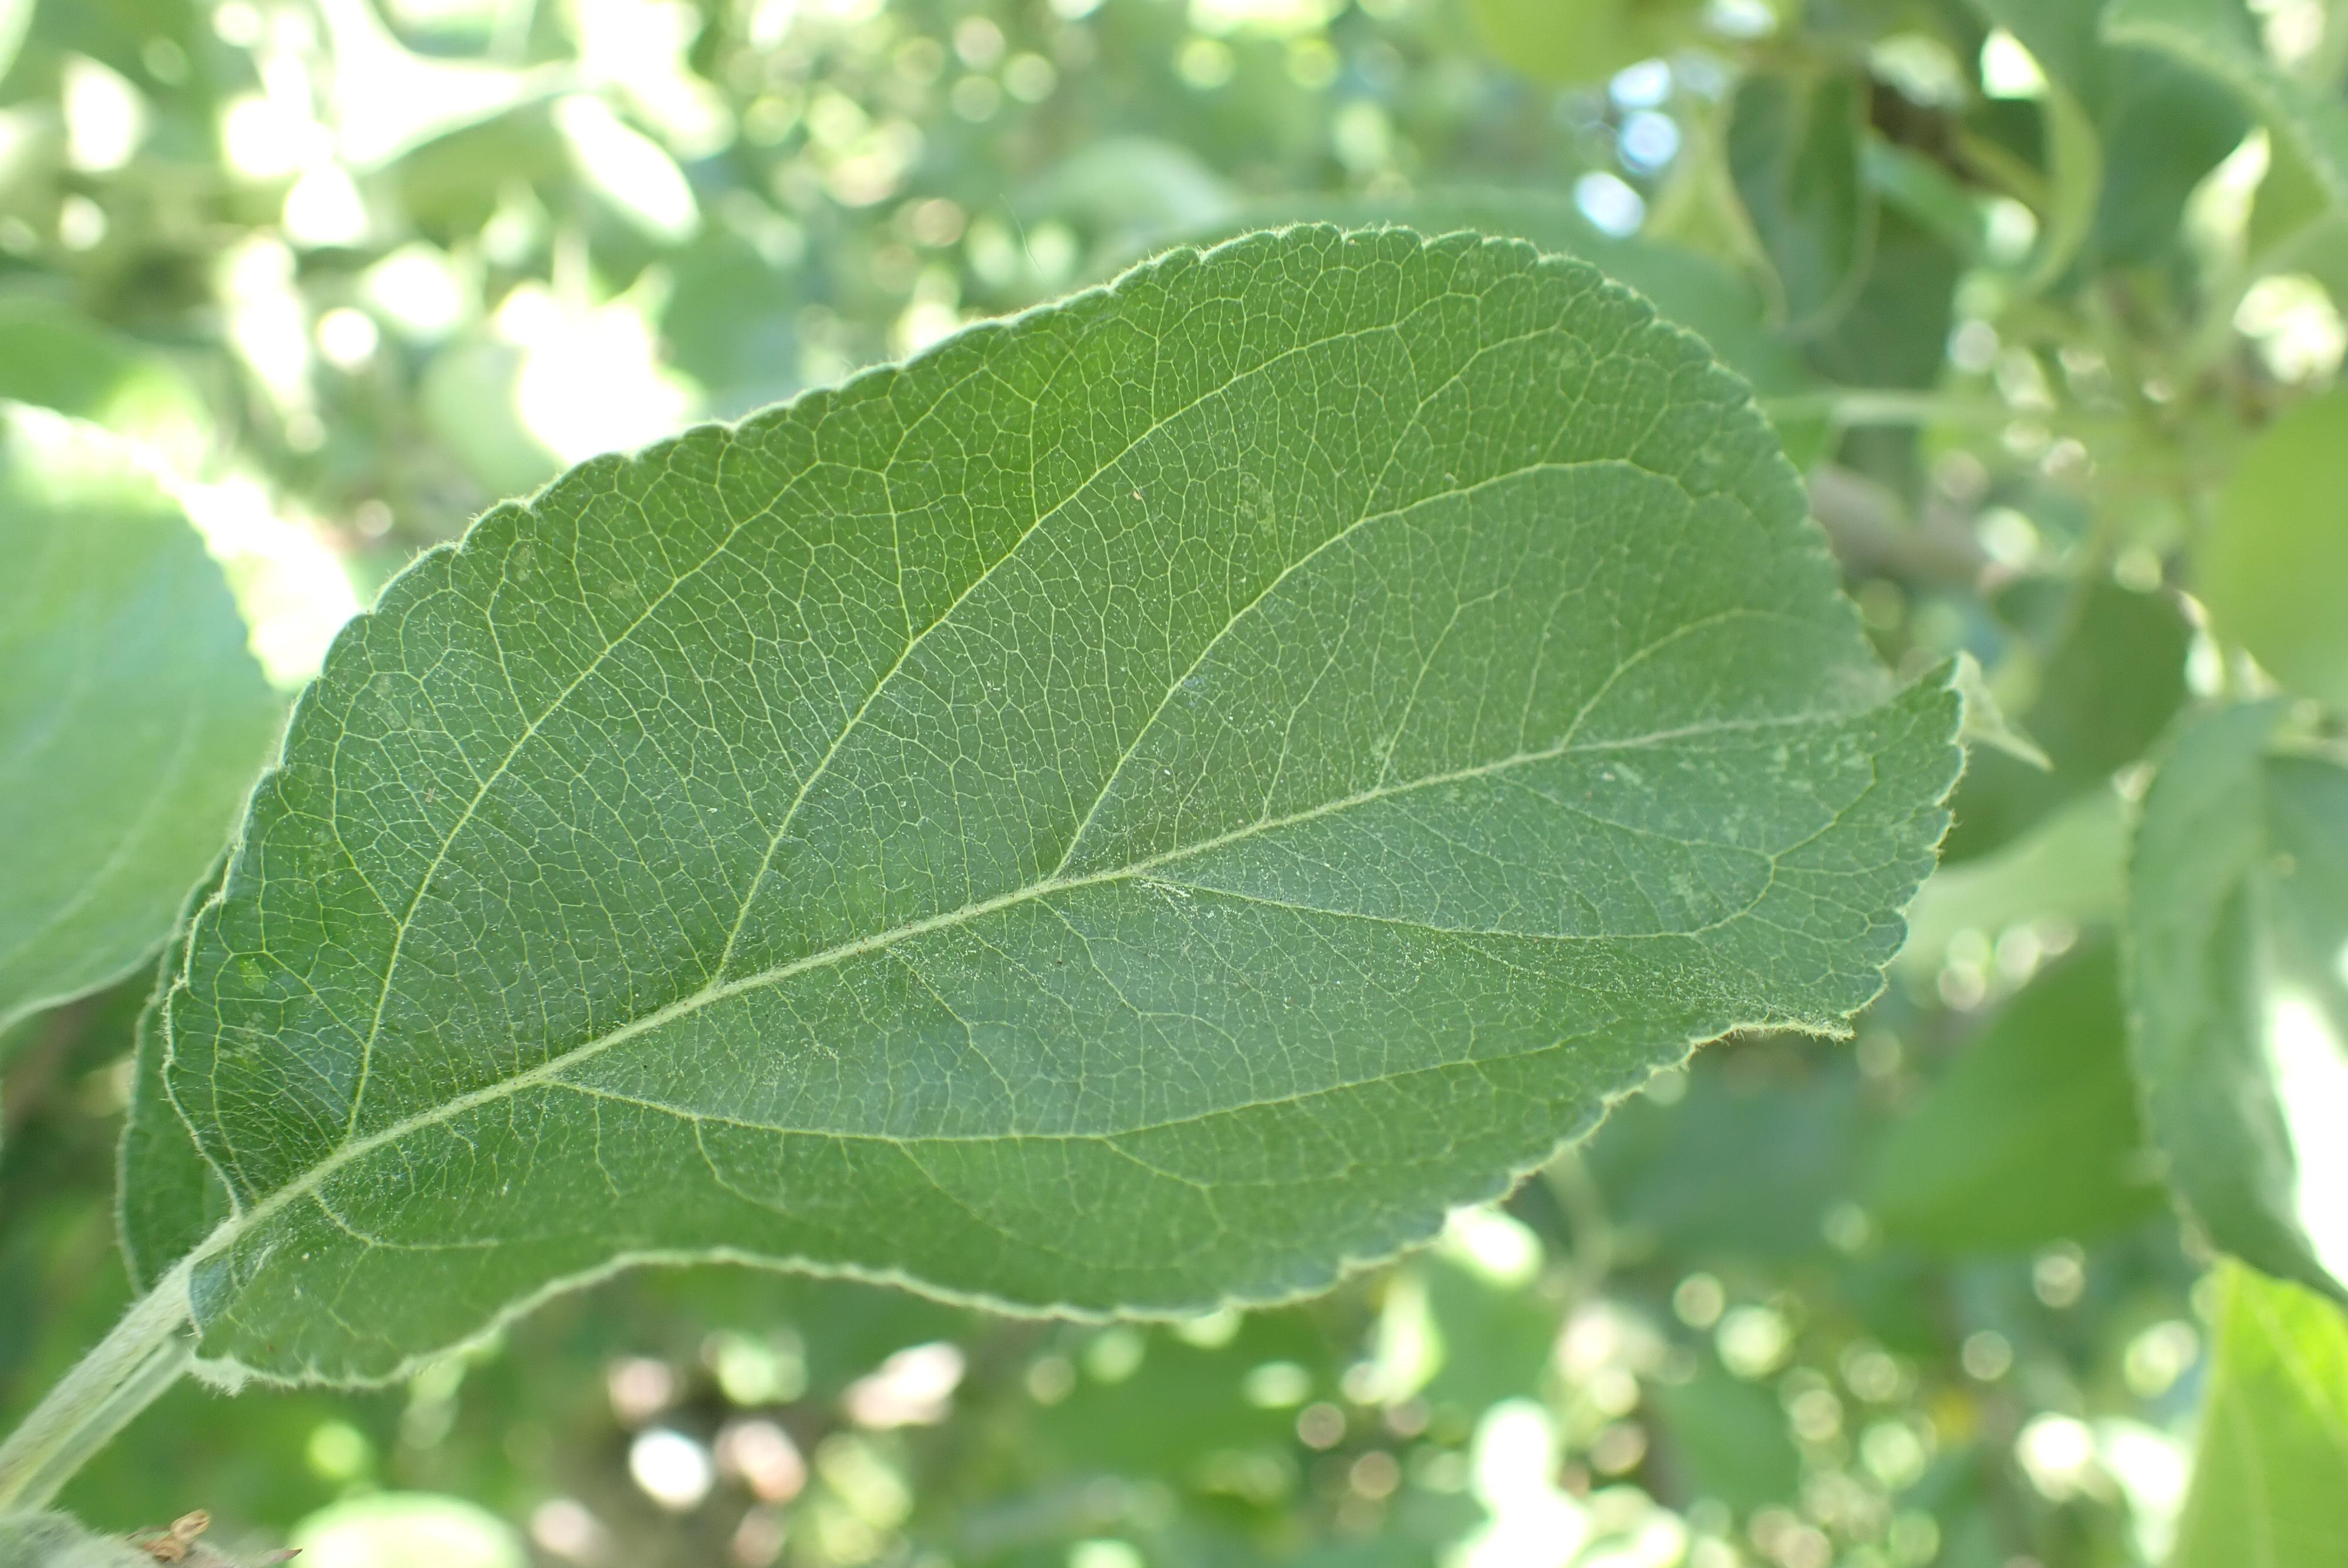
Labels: healthy